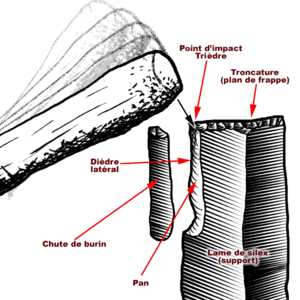
Technique du coup de burin (burin simple d'angle sur troncature).
Un burin est un outil préhistorique de pierre taillée, travaillé sur éclat ou sur lame afin qu'il ou elle présente un angle dièdre.